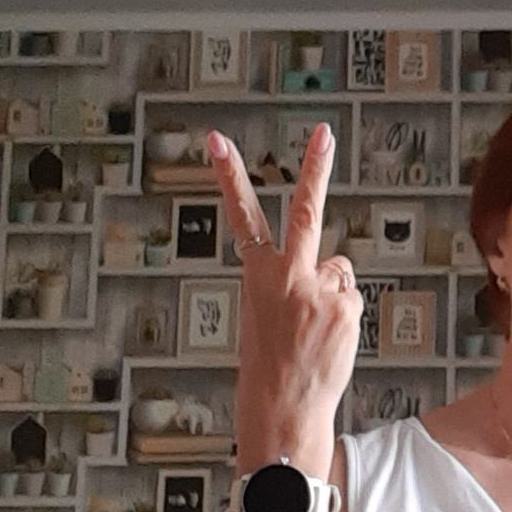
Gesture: peace_inverted